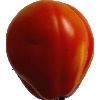
Label: Tomato 1